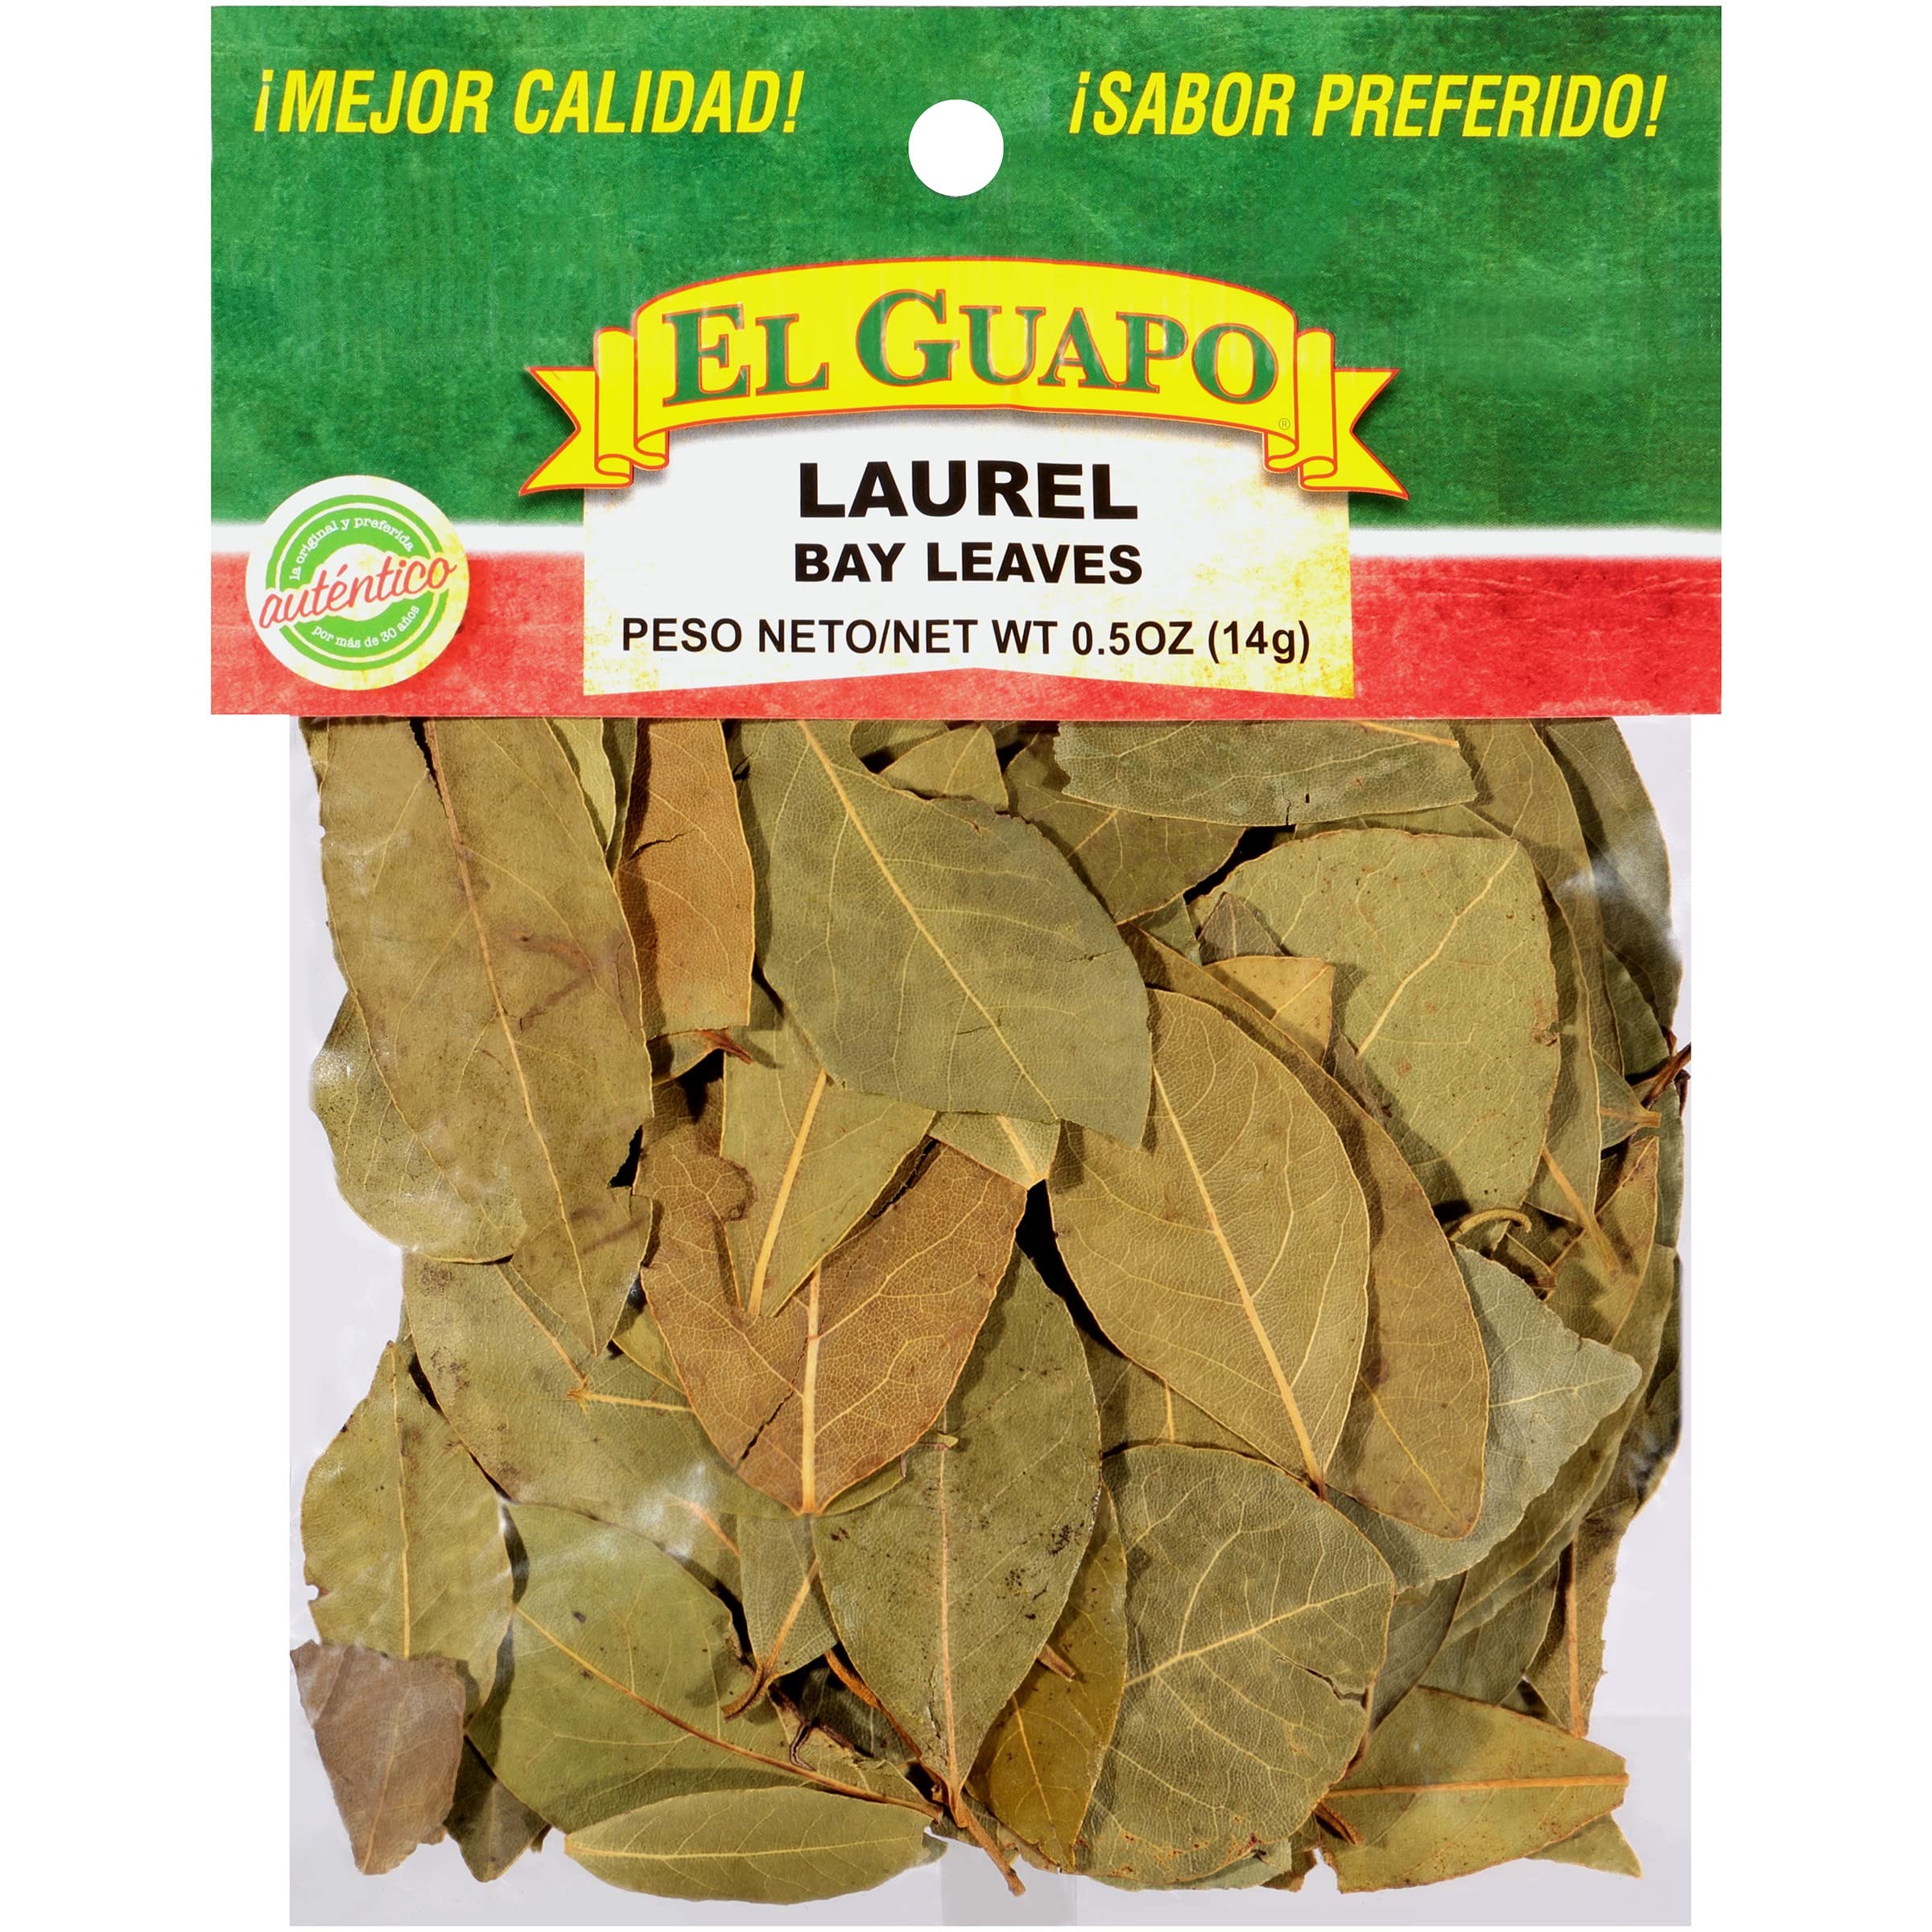
Item Name: El Guapo Mexican Bay Leaves (Laurel), 0.5 oz (Pack of 12)
Bullet Point 1: Mexican Bay Leaves (Laurel) are from an evergreen shrub native to Mexico
Bullet Point 2: Robust herb for dishes that are boiled, simmered or stewed
Bullet Point 3: Adds rich flavor to classic Mexican dishes like mole, pozole and escabeche
Bullet Point 4: El Guapo has provided products of the highest quality for the past 30 years
Bullet Point 5: These ingredients make delicious, authentic Mexican meals for your family
Value: 6.0
Unit: Ounce

Price: 1.96